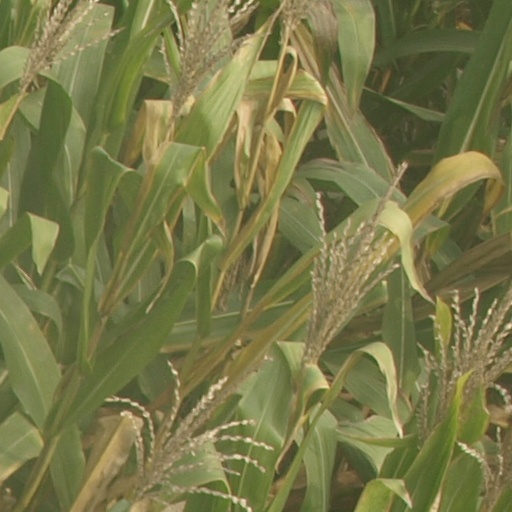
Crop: maize; corn